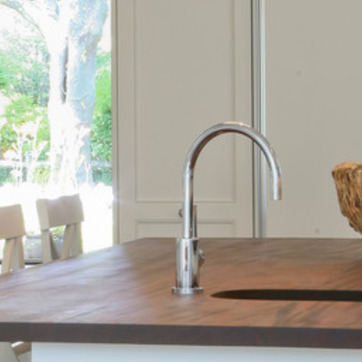
Material: metal